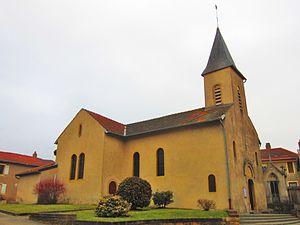
Eglise Pouilly
Pouilly est une commune française située dans le département de la Moselle en région Grand Est.